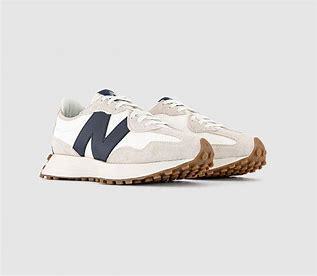
Brand: New
Model: Balance New Balance 327 Marathon